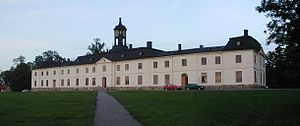
Färingsö
Svartsjö slot.
Färingsö, eller Svartsjölandet, er en ø i Mälaren. Den ligger i Ekerö kommun vest for Stockholm, Uppland. Øen er omgivet af Långtarmen i vest og Lövstafjärden, Lambarfjärden og Mörbyfjärden i øst.